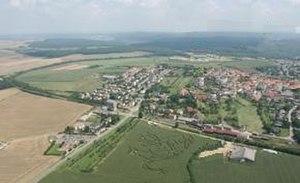
La communauté de communes du Haut-Chemin est une ancienne communauté de communes du département de la Moselle en région Grand Est.
La Moselle est un département français de la région Grand Est ; il fait historiquement et culturellement partie de la Lorraine ; l'Insee et La Poste lui attribuent le code 57.
Le pays messin était, depuis au moins le XIᵉ siècle, une entité territoriale formée par les villages aux alentours de Metz au Moyen Âge relevant en partie de la ville de Metz et en partie de la principauté épiscopale de Metz. Depuis le XXᵉ siècle, on résume l'appellation de pays messin à l'arrondissement de Metz.
Vigy est une commune française du département de la Moselle. C’est un village fleuri situé dans un cadre forestier protégé, possédant un riche patrimoine architectural rural. Vigy constitue un chef-lieu de canton. Ses habitants s’appellent les Torlas.